Almanac (American TV series)

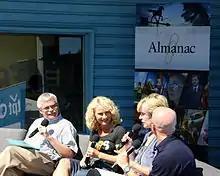
"Almanac" being recorded at the Minnesota State Fair

A 90-second monologue, typically by a local humorist, was originally presented near the beginning of each edition of the show. It now occurs in the middle of the program. Some monologists who have made many appearances include Dr. Mark DePaolis, James Lileks, Jim Ragsdale, Dominic Papatola, Roy Finden, Kevyn Berger, Carol Falkowski, and J.G. Preston (an employee of the show until his departure in 2005).